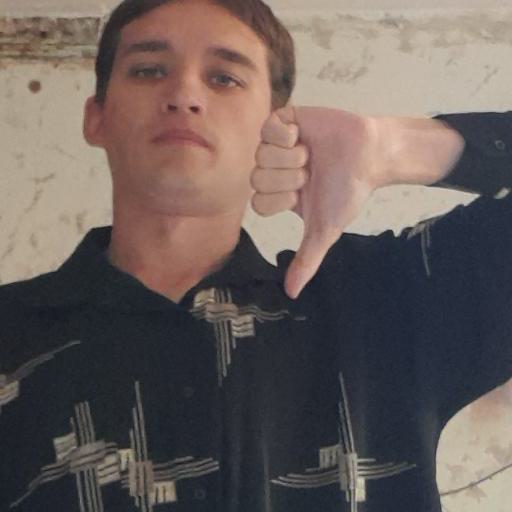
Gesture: dislike